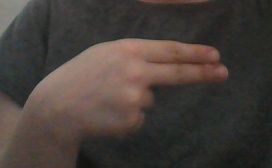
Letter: ain